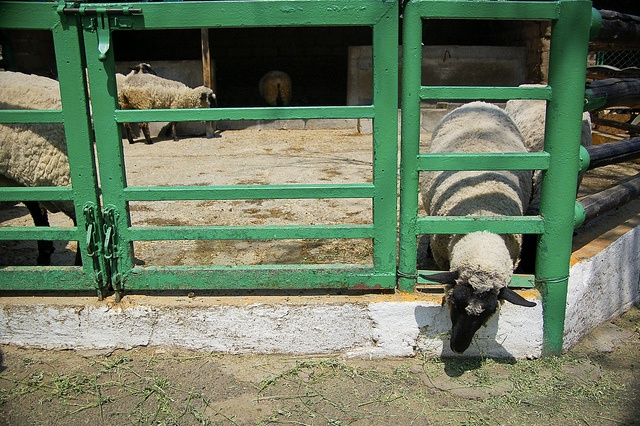
A sheep pokes its head out of a green fence.
Five sheep in their enclosure, one of them has their head through the rails.
A sheep sticking its head out of a green fence.
Sheep gated in but one of them is sticking its head through a space trying to reach the grass.
a sheep eating grass from behind a fence